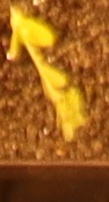
Label: Flax